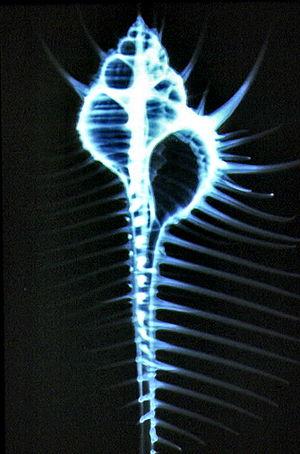
Radiology en agrandissement direct de peigne de Venus
Le peigne de Vénus est un gastéropode marin de la famille des muricidae.